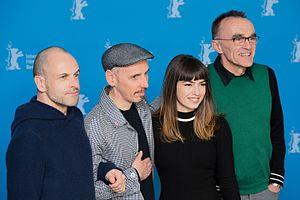
T2 Trainspotting, ou F2 Ferrovipathes au Québec, est un film britannique écrit par John Hodge et réalisé par Danny Boyle, sorti en 2017. Il fait suite à Trainspotting du même réalisateur, sorti en 1996.